Ursula Batchelder Stone

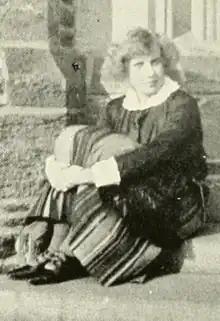
Ursula Batchelder, from the 1922 yearbook of Bryn Mawr College

Ursula Batchelder Stone (June 26, 1900 – July 8, 1985) was an American business researcher, civic leader, and college professor. In 1929 she became the first woman to earn a PhD in business at an American university.